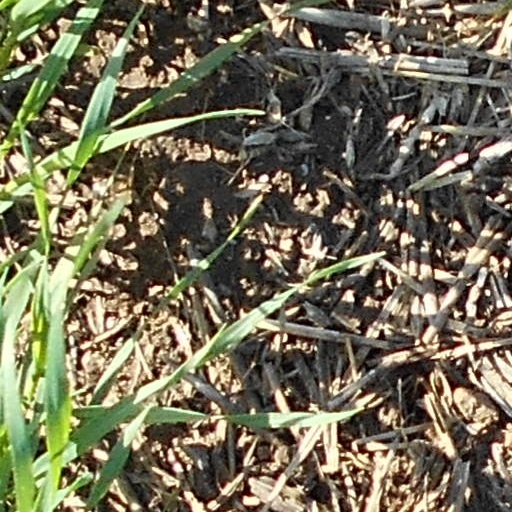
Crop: wheat